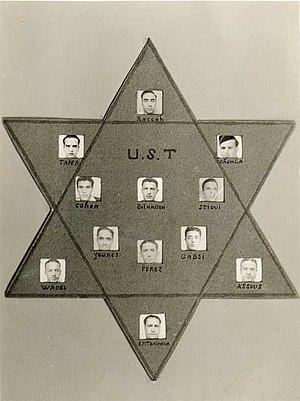
UST- carte postale de l'équipe